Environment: real
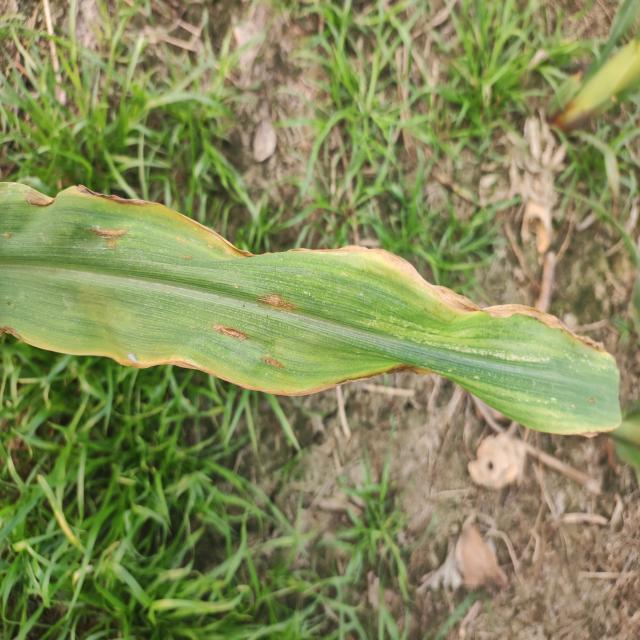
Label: potassium_deficiency